Richard Montgomery

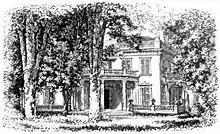
Montgomery Place in Barrytown, New York

Fort Montgomery, a massive masonry fortification mounting 125 guns on Lake Champlain, was named for the General.